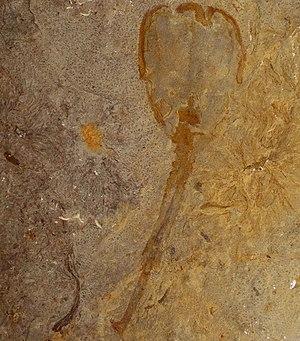
Les schistes de Spence sont une unité stratigraphique du Cambrien moyen présente dans des massifs de la province géologique du Grand Bassin, au sud-est de l'Idaho et au nord de l'Utah, aux États-Unis.